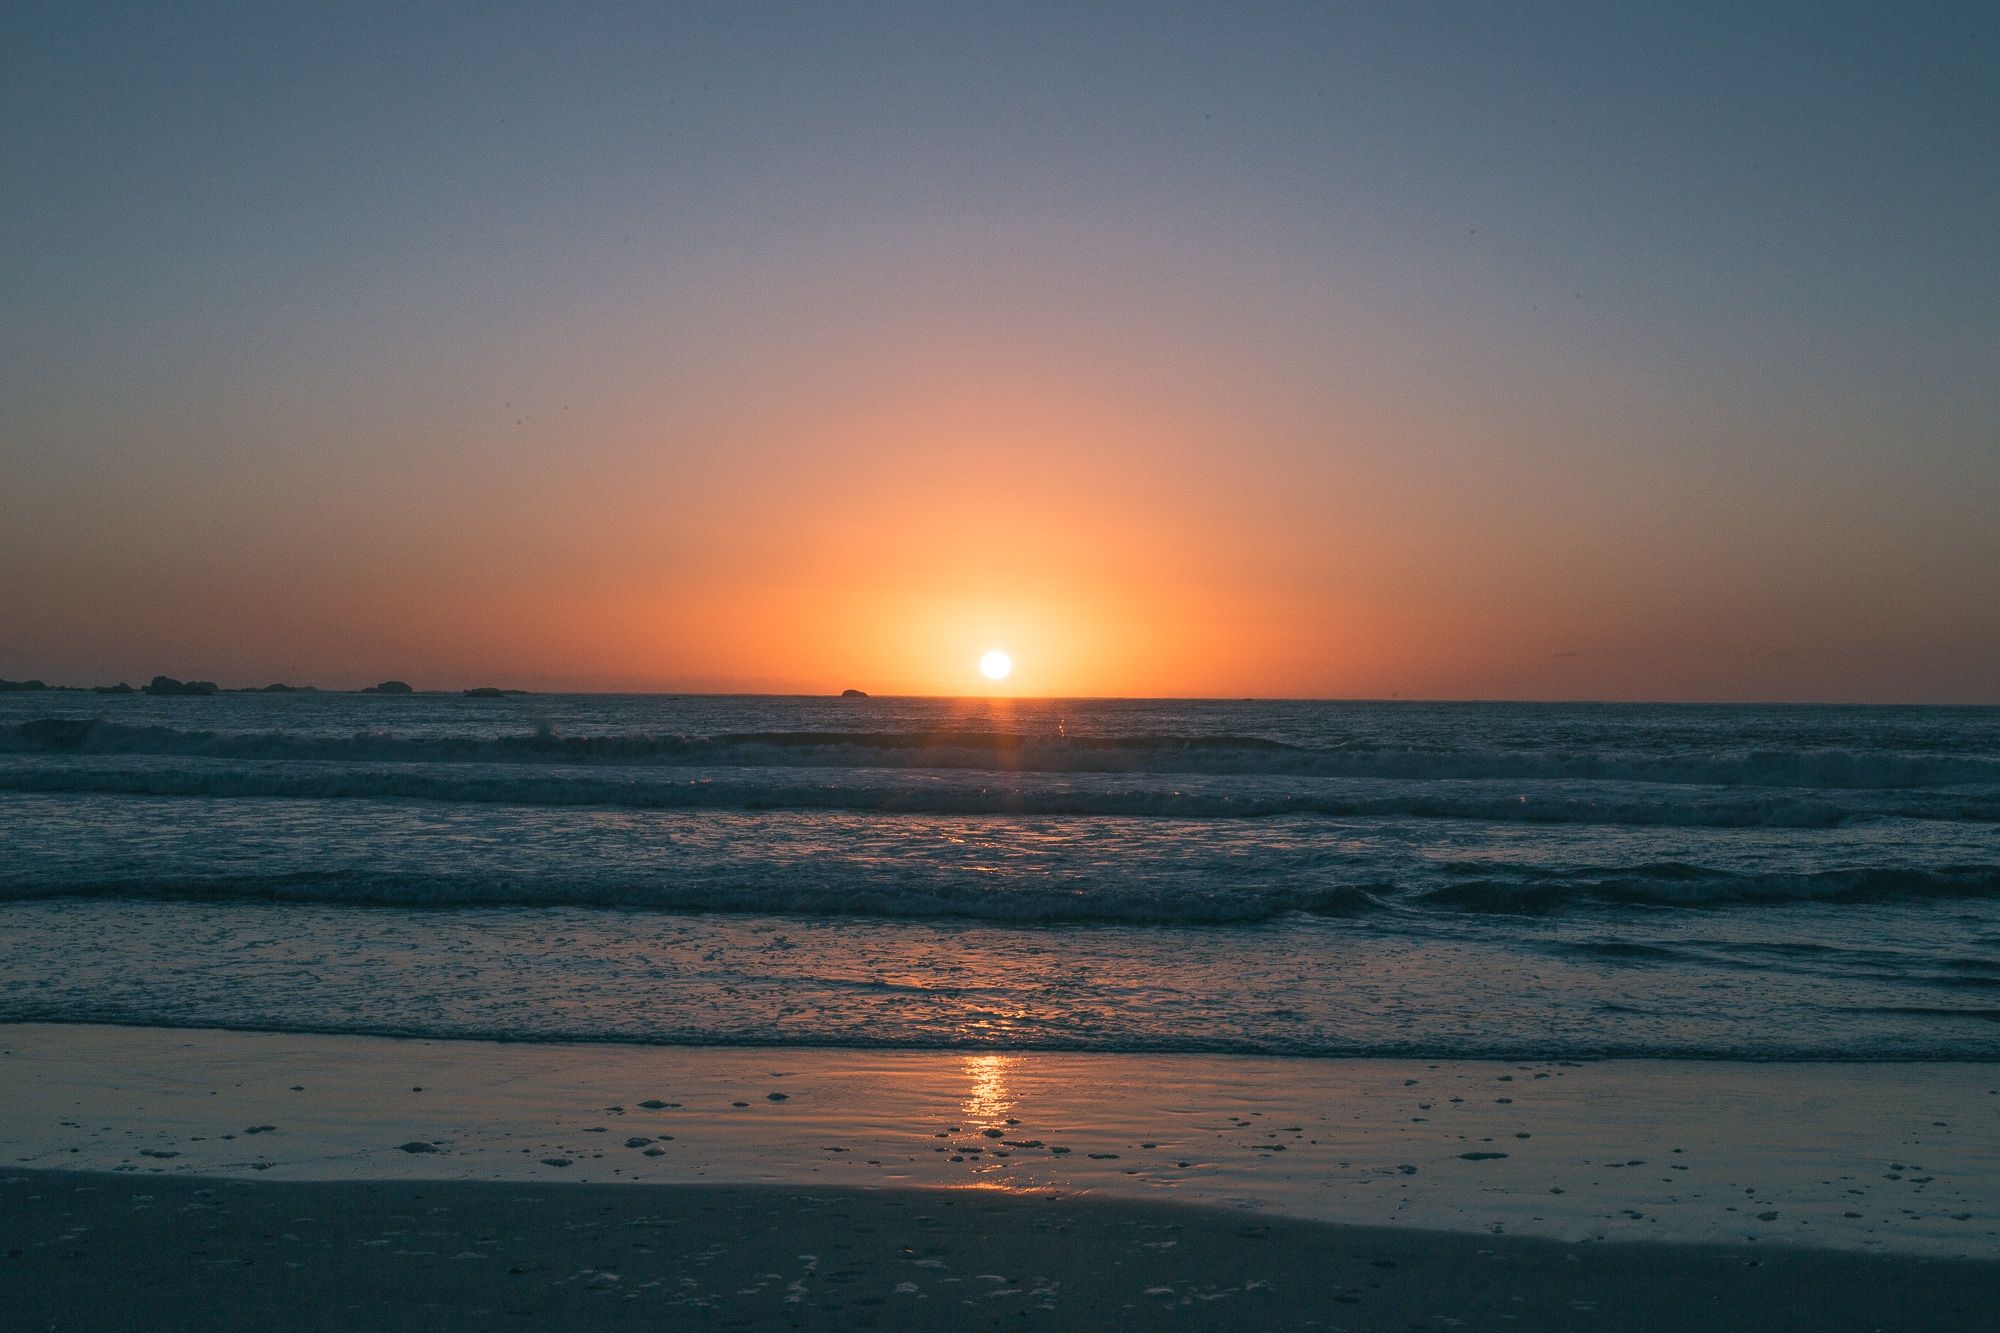
beach, sea, coast, sand, ocean, horizon, sun, sunrise, sunset, sunlight, morning, shore, wave, dawn, dusk, evening, body of water, afterglow, wind wave